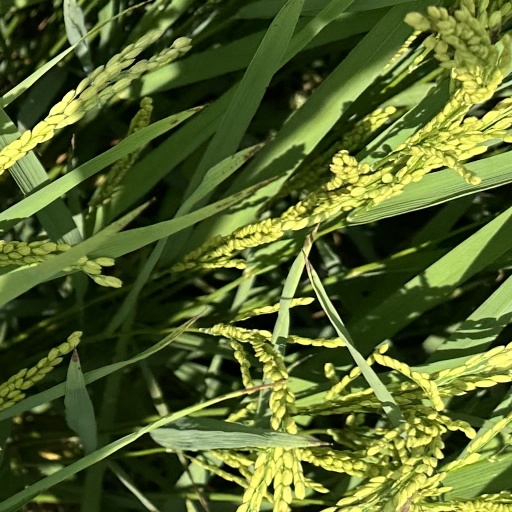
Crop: rice